Tristan Meinecke

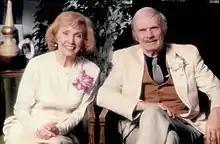
Tristan Meinecke and Lorraine "Angel Casey" Meinecke were married for 50 years until Tristan's death in 2004.

After that, he was invited to the 1958 No-Jury Exhibition and another Chicago and Vicinity show in 1959. He continued to exhibit in Chicago, including with the Renaissance Society, as well as in Michigan.